2020–21 UEFA Champions League

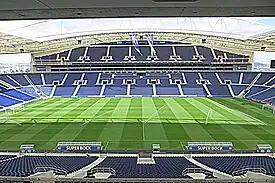
The Estádio do Dragão in Porto hosted the final.

The 2020–21 UEFA Champions League was the 66th season of Europe's premier club football tournament organised by UEFA, and the 29th season since it was renamed from the European Champion Clubs' Cup to the UEFA Champions League.